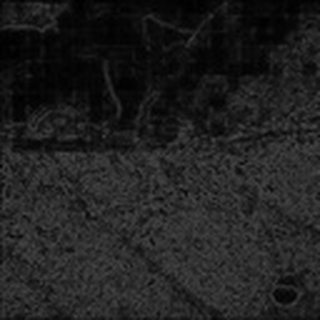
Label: cotton_aphids